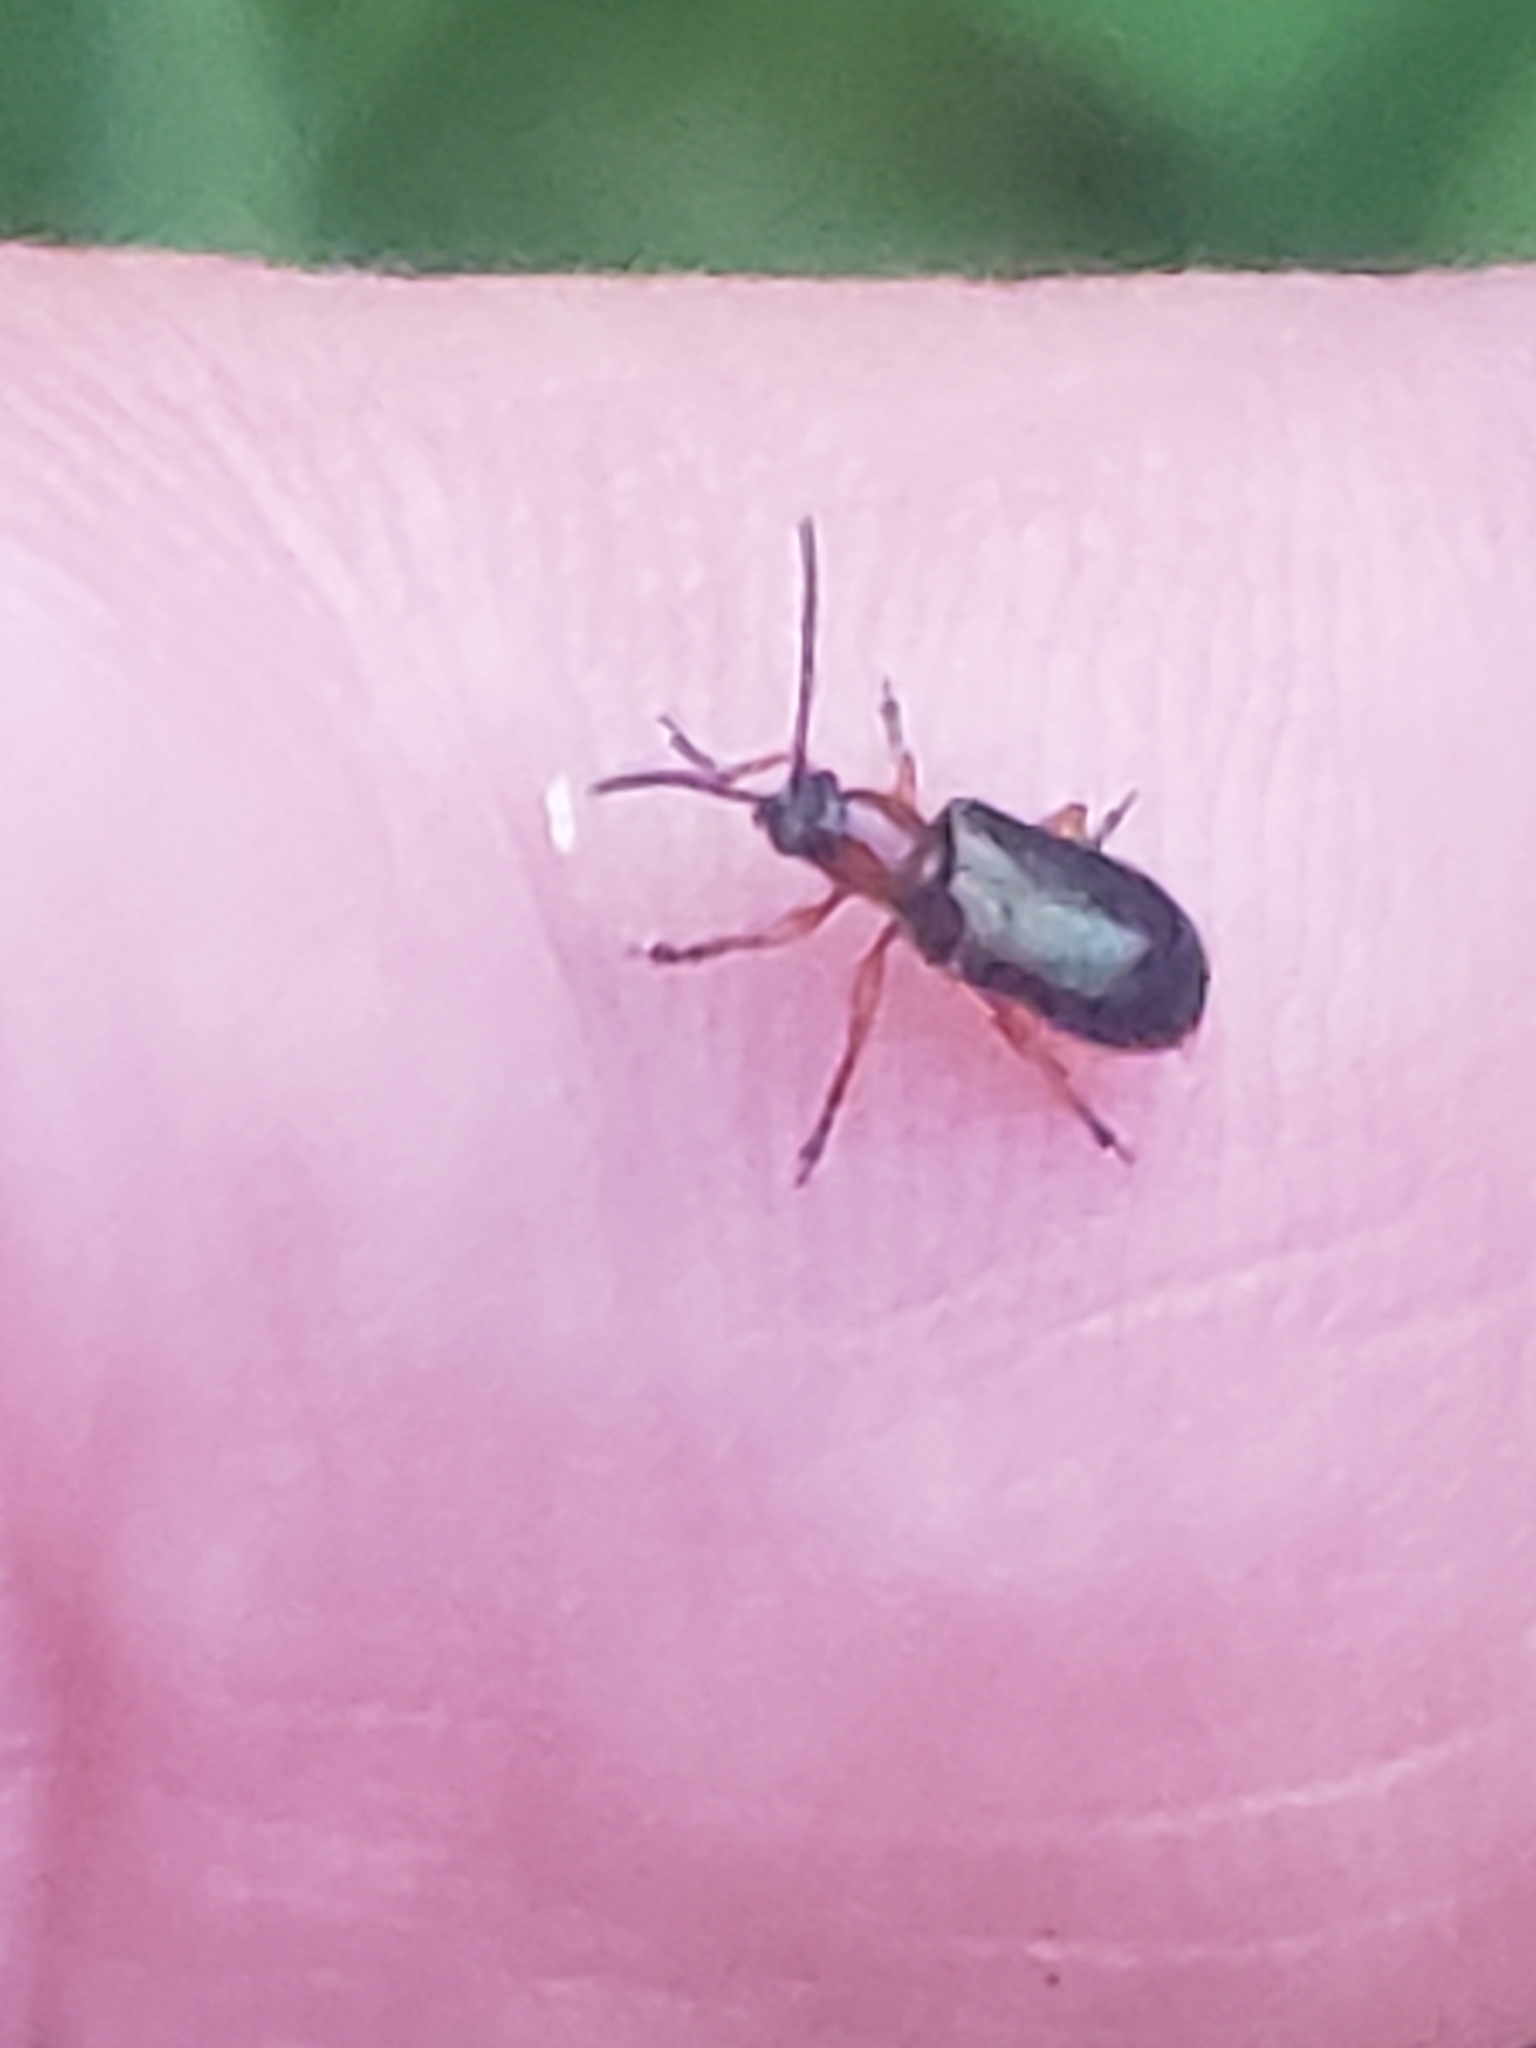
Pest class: cereal_leaf_beetle